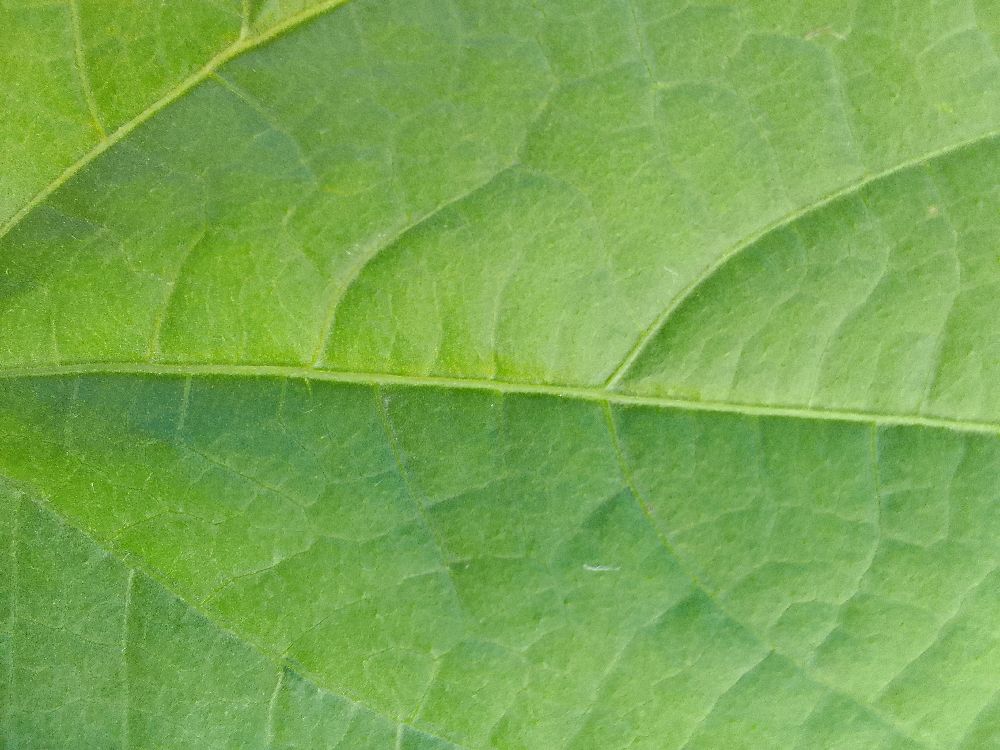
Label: healthy